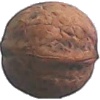
Label: walnut